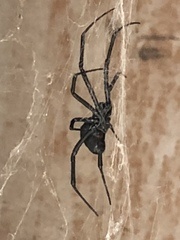
Species: Lactrodectus_hesperus